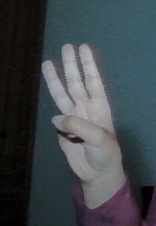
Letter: thaa